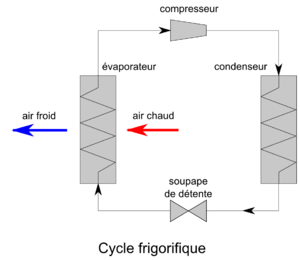
Le cycle frigorifique est un cycle thermodynamique. Il permet d'abaisser la température d'un milieu relativement froid et simultanément d'augmenter la température d'un autre milieu relativement chaud au moyen d'une dépense d'énergie mécanique.